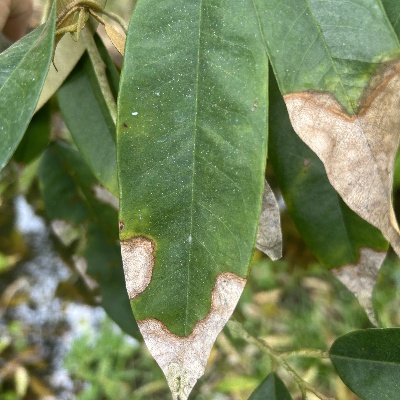
Label: Leaf_Colletotrichum